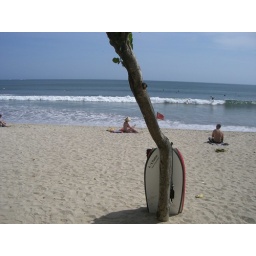
Linda sitting in the distance with the hat reading a book